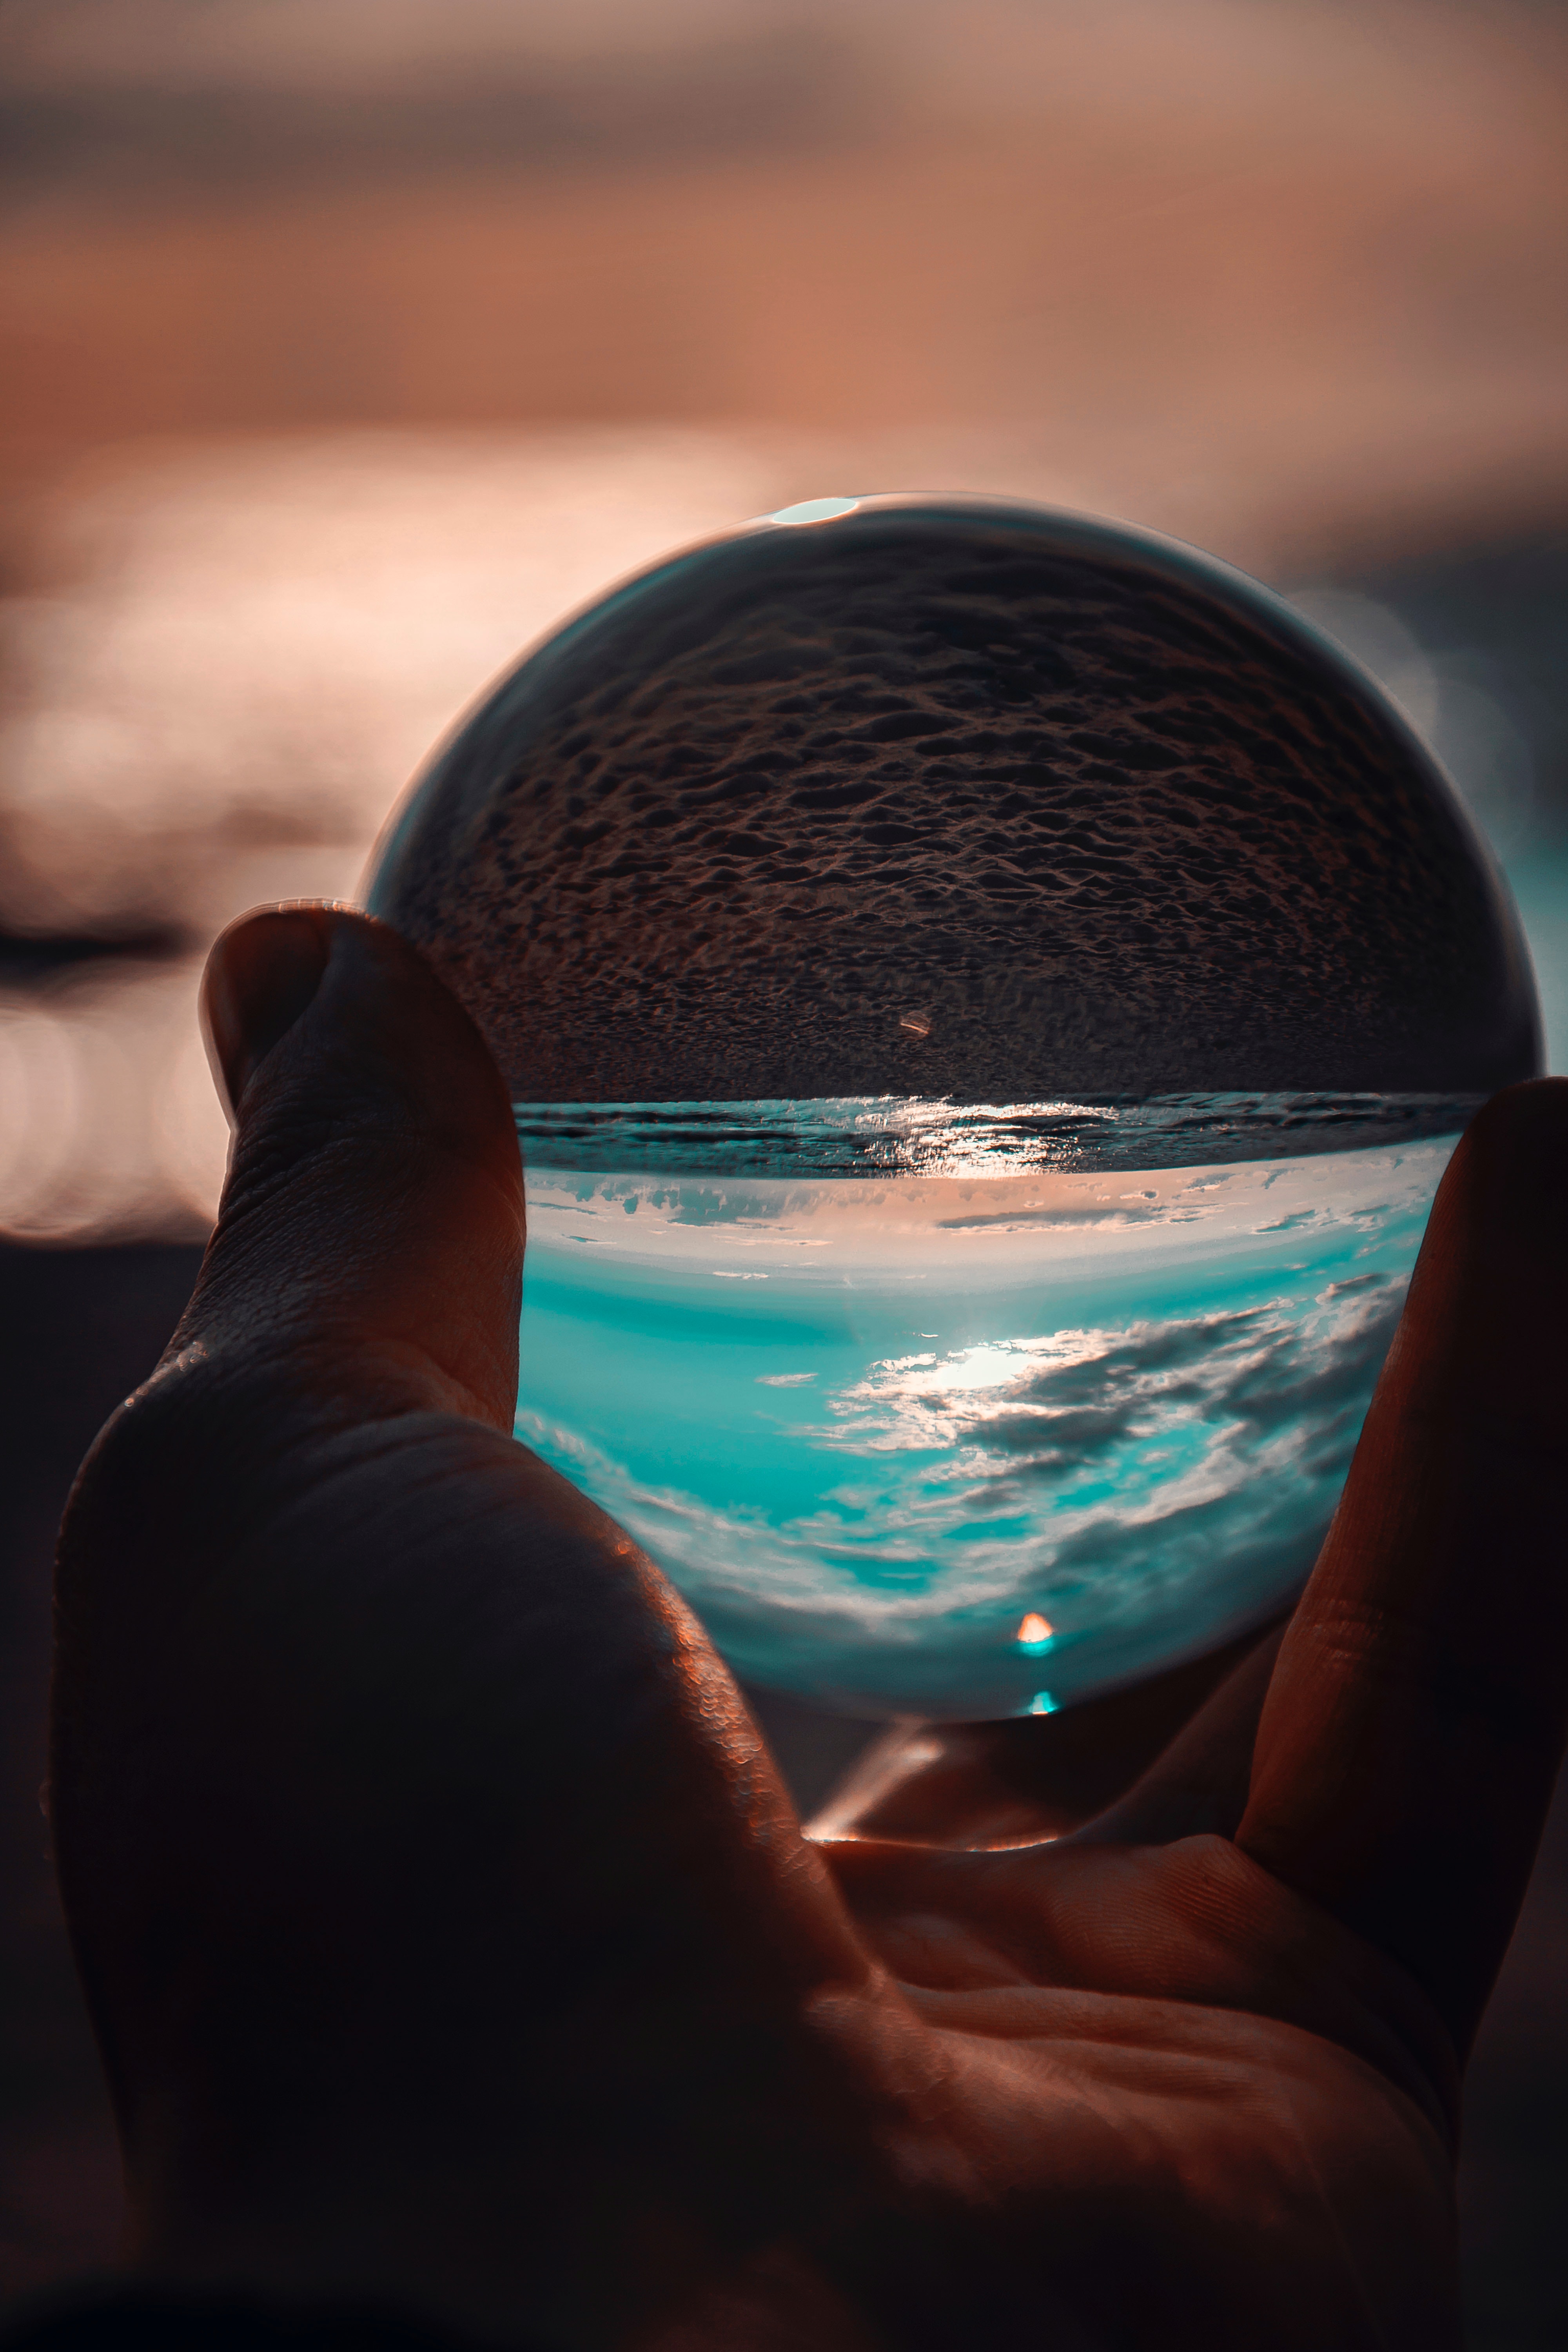
water, reflection, light, photography, close up, hand, sunlight, macro photography, sky, sphere, glass, stock photography